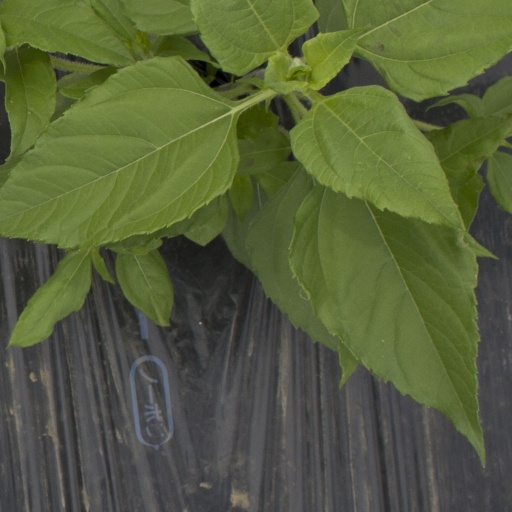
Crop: Jerusalem artichoke